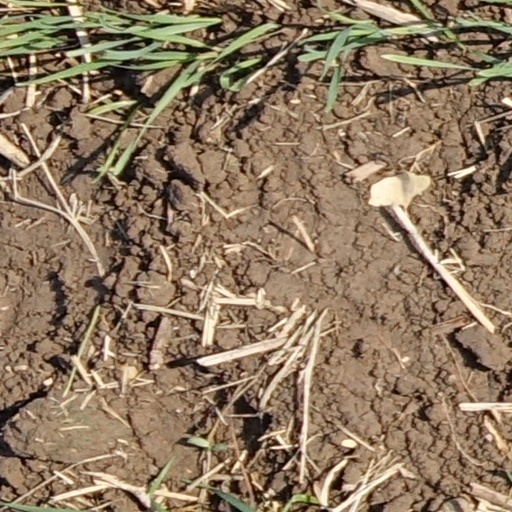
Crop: wheat